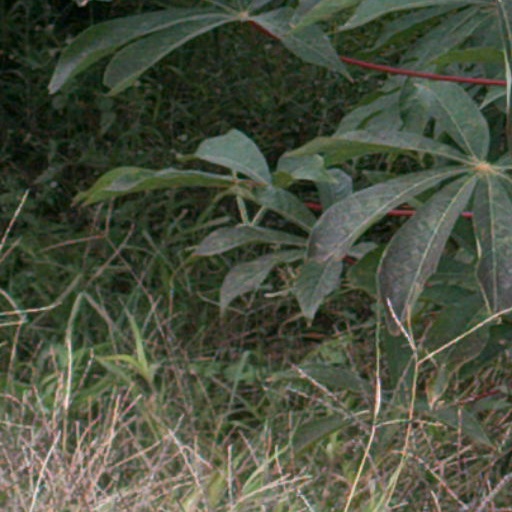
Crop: cassava